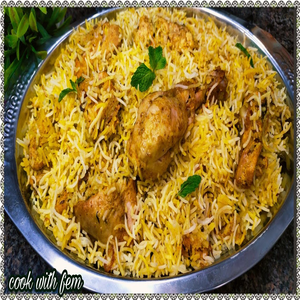
Dish: biryani